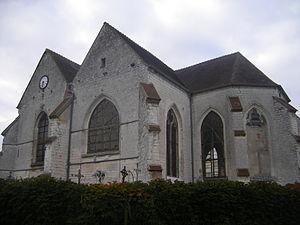
Salon est une commune française, située dans le département de l'Aube en région Grand Est.
Cet article recense les monuments historiques de l'Aube, en France.
L'église Saint-Martin est une église située à Salon, en France.